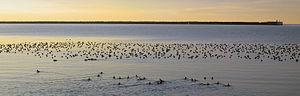
Le Fuligule morillon est une espèce de canards plongeurs appartenant à la famille des Anatidés.